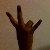
The image shows a hand gesture representing the number 7 in Indian Sign Language.